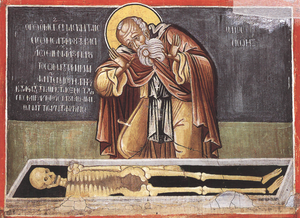
Sisoès le Grand, Sisoès de Scété ou Abba Sisoès, surnommé « le vase d'élection du désert », vécut en Égypte, anachorète dans le désert, et il serait mort vers 429. L'Église orthodoxe et l'Église catholique en ont fait un saint.